Thomas Hart Benton (painter)

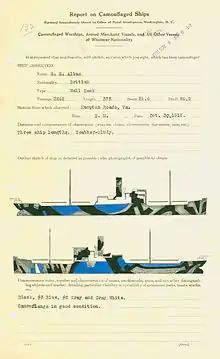
Camouflage pattern of the British ship S.S. "Alban" as documented by Thomas Hart Benton

After studying in Europe, Benton moved to New York City in 1912 and resumed painting. During World War I, he served in the U.S. Navy and was stationed at Norfolk, Virginia. His war-related work had an enduring effect on his style. He was directed to make drawings and illustrations of shipyard work and life, and this requirement for realistic documentation strongly affected his later style. Later in the war, classified as a "camoufleur", Benton drew the camouflaged ships that entered Norfolk harbor.